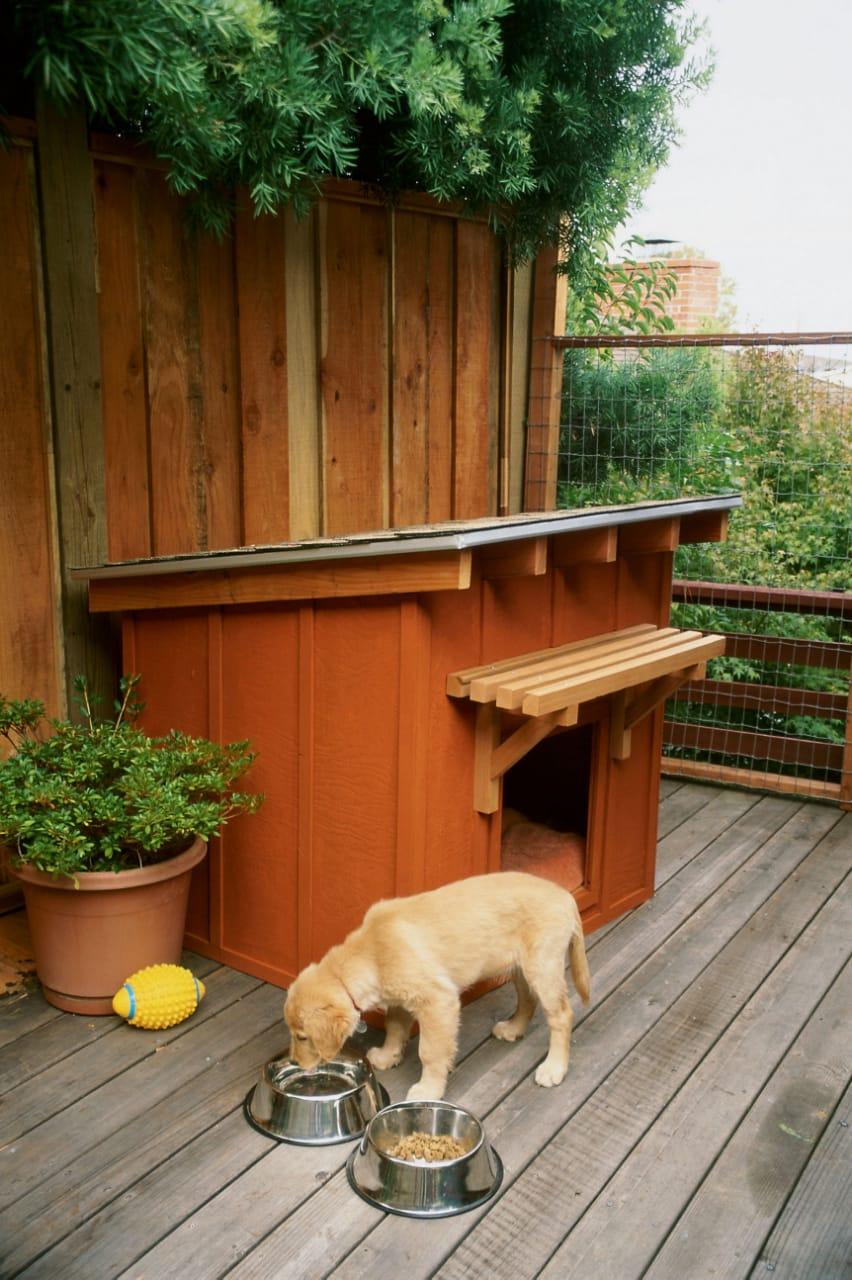
Mbwa wa kufugwa akiwa nje ya banda dogo lililo tengenezwa kwa kutumia mbao, Akiwa anapata chakula pamoja na maji katika mabakuli ya chuma yaliyo hifadhiwa kwaajili ya kazi hiyo.